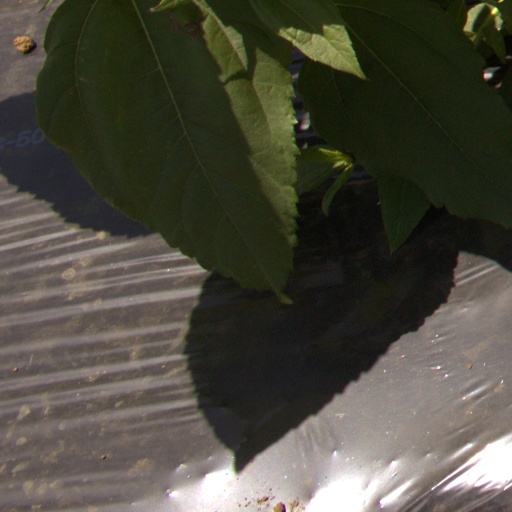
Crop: Jerusalem artichoke